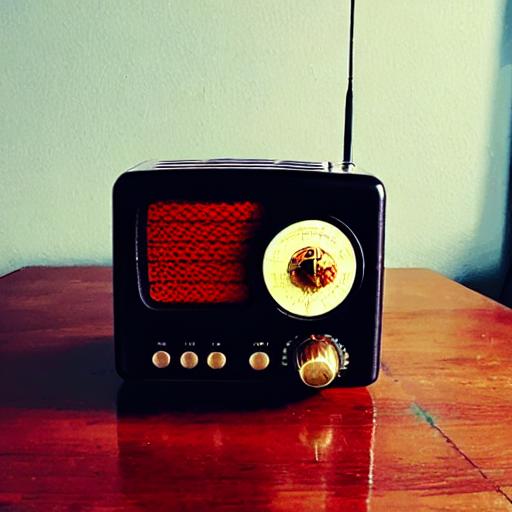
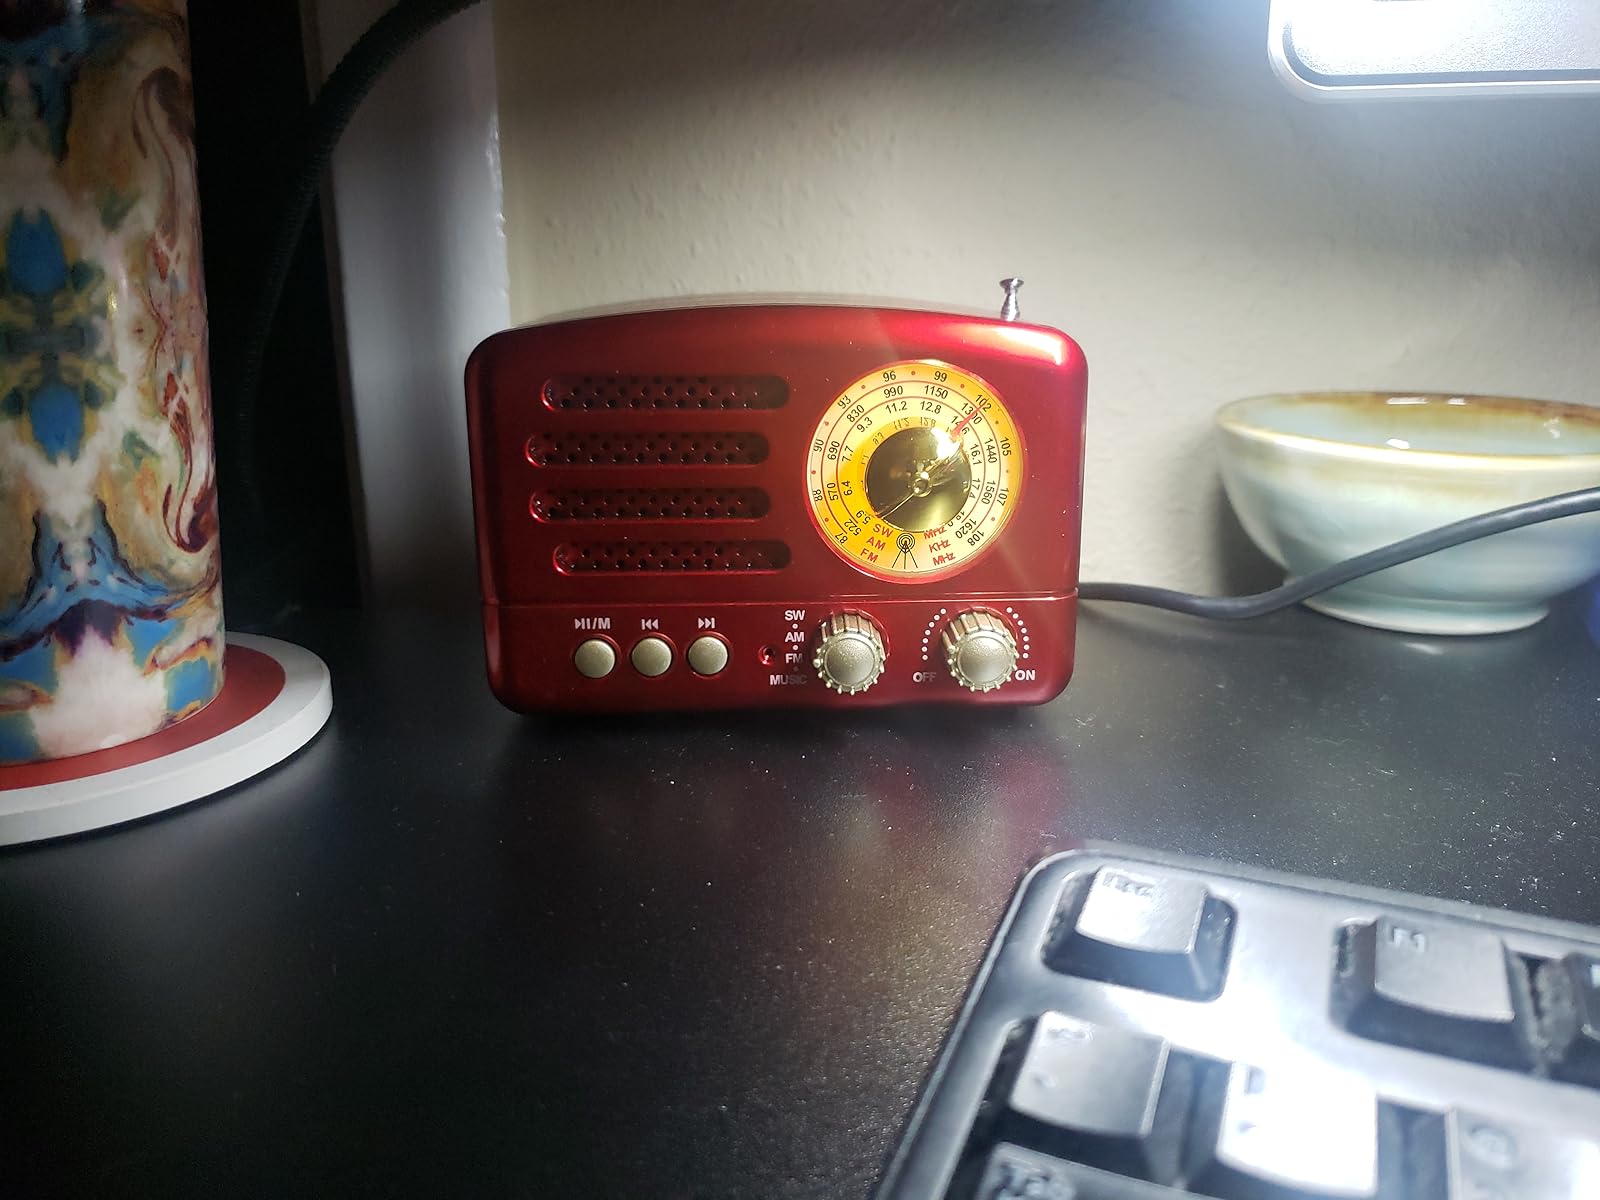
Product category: radio
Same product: no